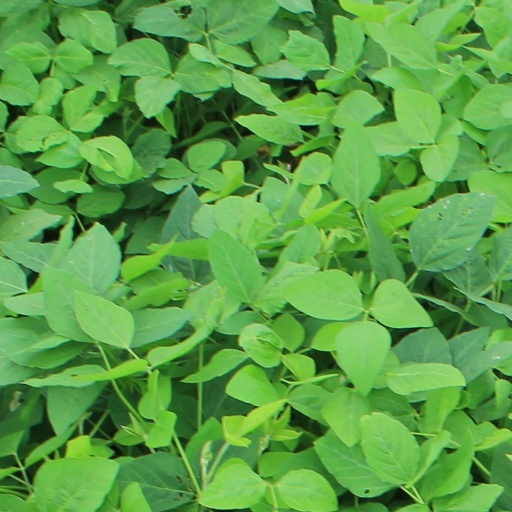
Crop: soybean